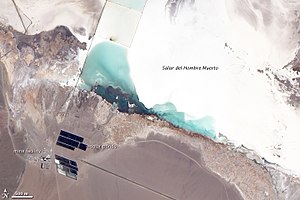
Lithium / Produktion
alt1
Lithium eller litium er et grundstof med symbolet Li og atomnummeret 3. Det er et blødt, sølv-hvidt metal tilhørende gruppen af alkalimetaller i det periodiske system. Ved standardbetingelser er det det letteste metal og det faste grundstof med mindst massefylde. Lithium er, som alle alkalimetaller, stærkt reaktivt og brændbart, og af denne grund opbevares det normalt i mineralolie. Når det skæres åbent, udviser det en metallisk glans, men ved kontakt med fugtig luft korroderer overfladen hurtigt til en mat, sølvgrå farve og senere falmet sort. På grund af dets høje reaktivitet forekommer lithium aldrig frit i naturen, men i stedet kun i forbindelser, som normalt er ioniske. Lithium forekommer i en række pegmatitiske mineraler, men på grund af dets opløselighed som en ion er det til stede i havvand og udvindes typisk fra saltlager og ler. På kommercielt niveau isoleres lithium elektrolytisk fra en blanding af lithiumklorid og kaliumklorid.